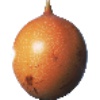
Label: Granadilla 1